TMT Development

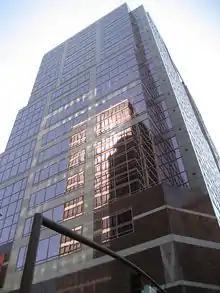
1000 Broadway

In 1991, the company partnered with the Hillman Group to develop a 24-story office building in downtown Portland at 1000 Broadway, blocks from Pioneer Courthouse Square. The Hillman Group later sold its interest in the building to TMT Development.